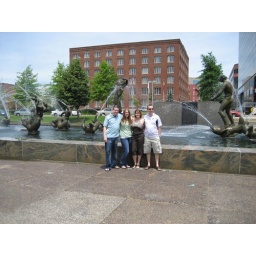
The boys and the girls in front of the Fountain at Union Station